Prima Doll

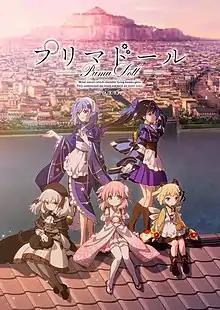
Promotional image featuring characters (clockwise from lower left): Retzel, Hōkiboshi, Karasuba, Gekka and Haizakura

is a Japanese multimedia project created by Key and Visual Arts in October 2020, which also includes toy figurines by Kotobukiya, a short story serialization and a web novel. A 12-episode anime television series by Bibury Animation Studios aired from July to September 2022. A four-volume kinetic novel series written by Tōya Okano is in development by Key.